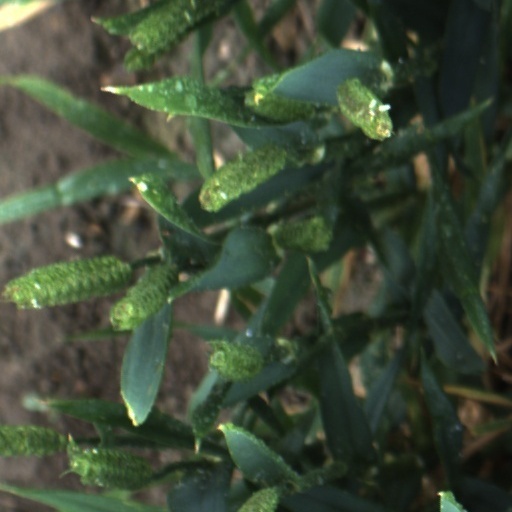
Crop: wheat